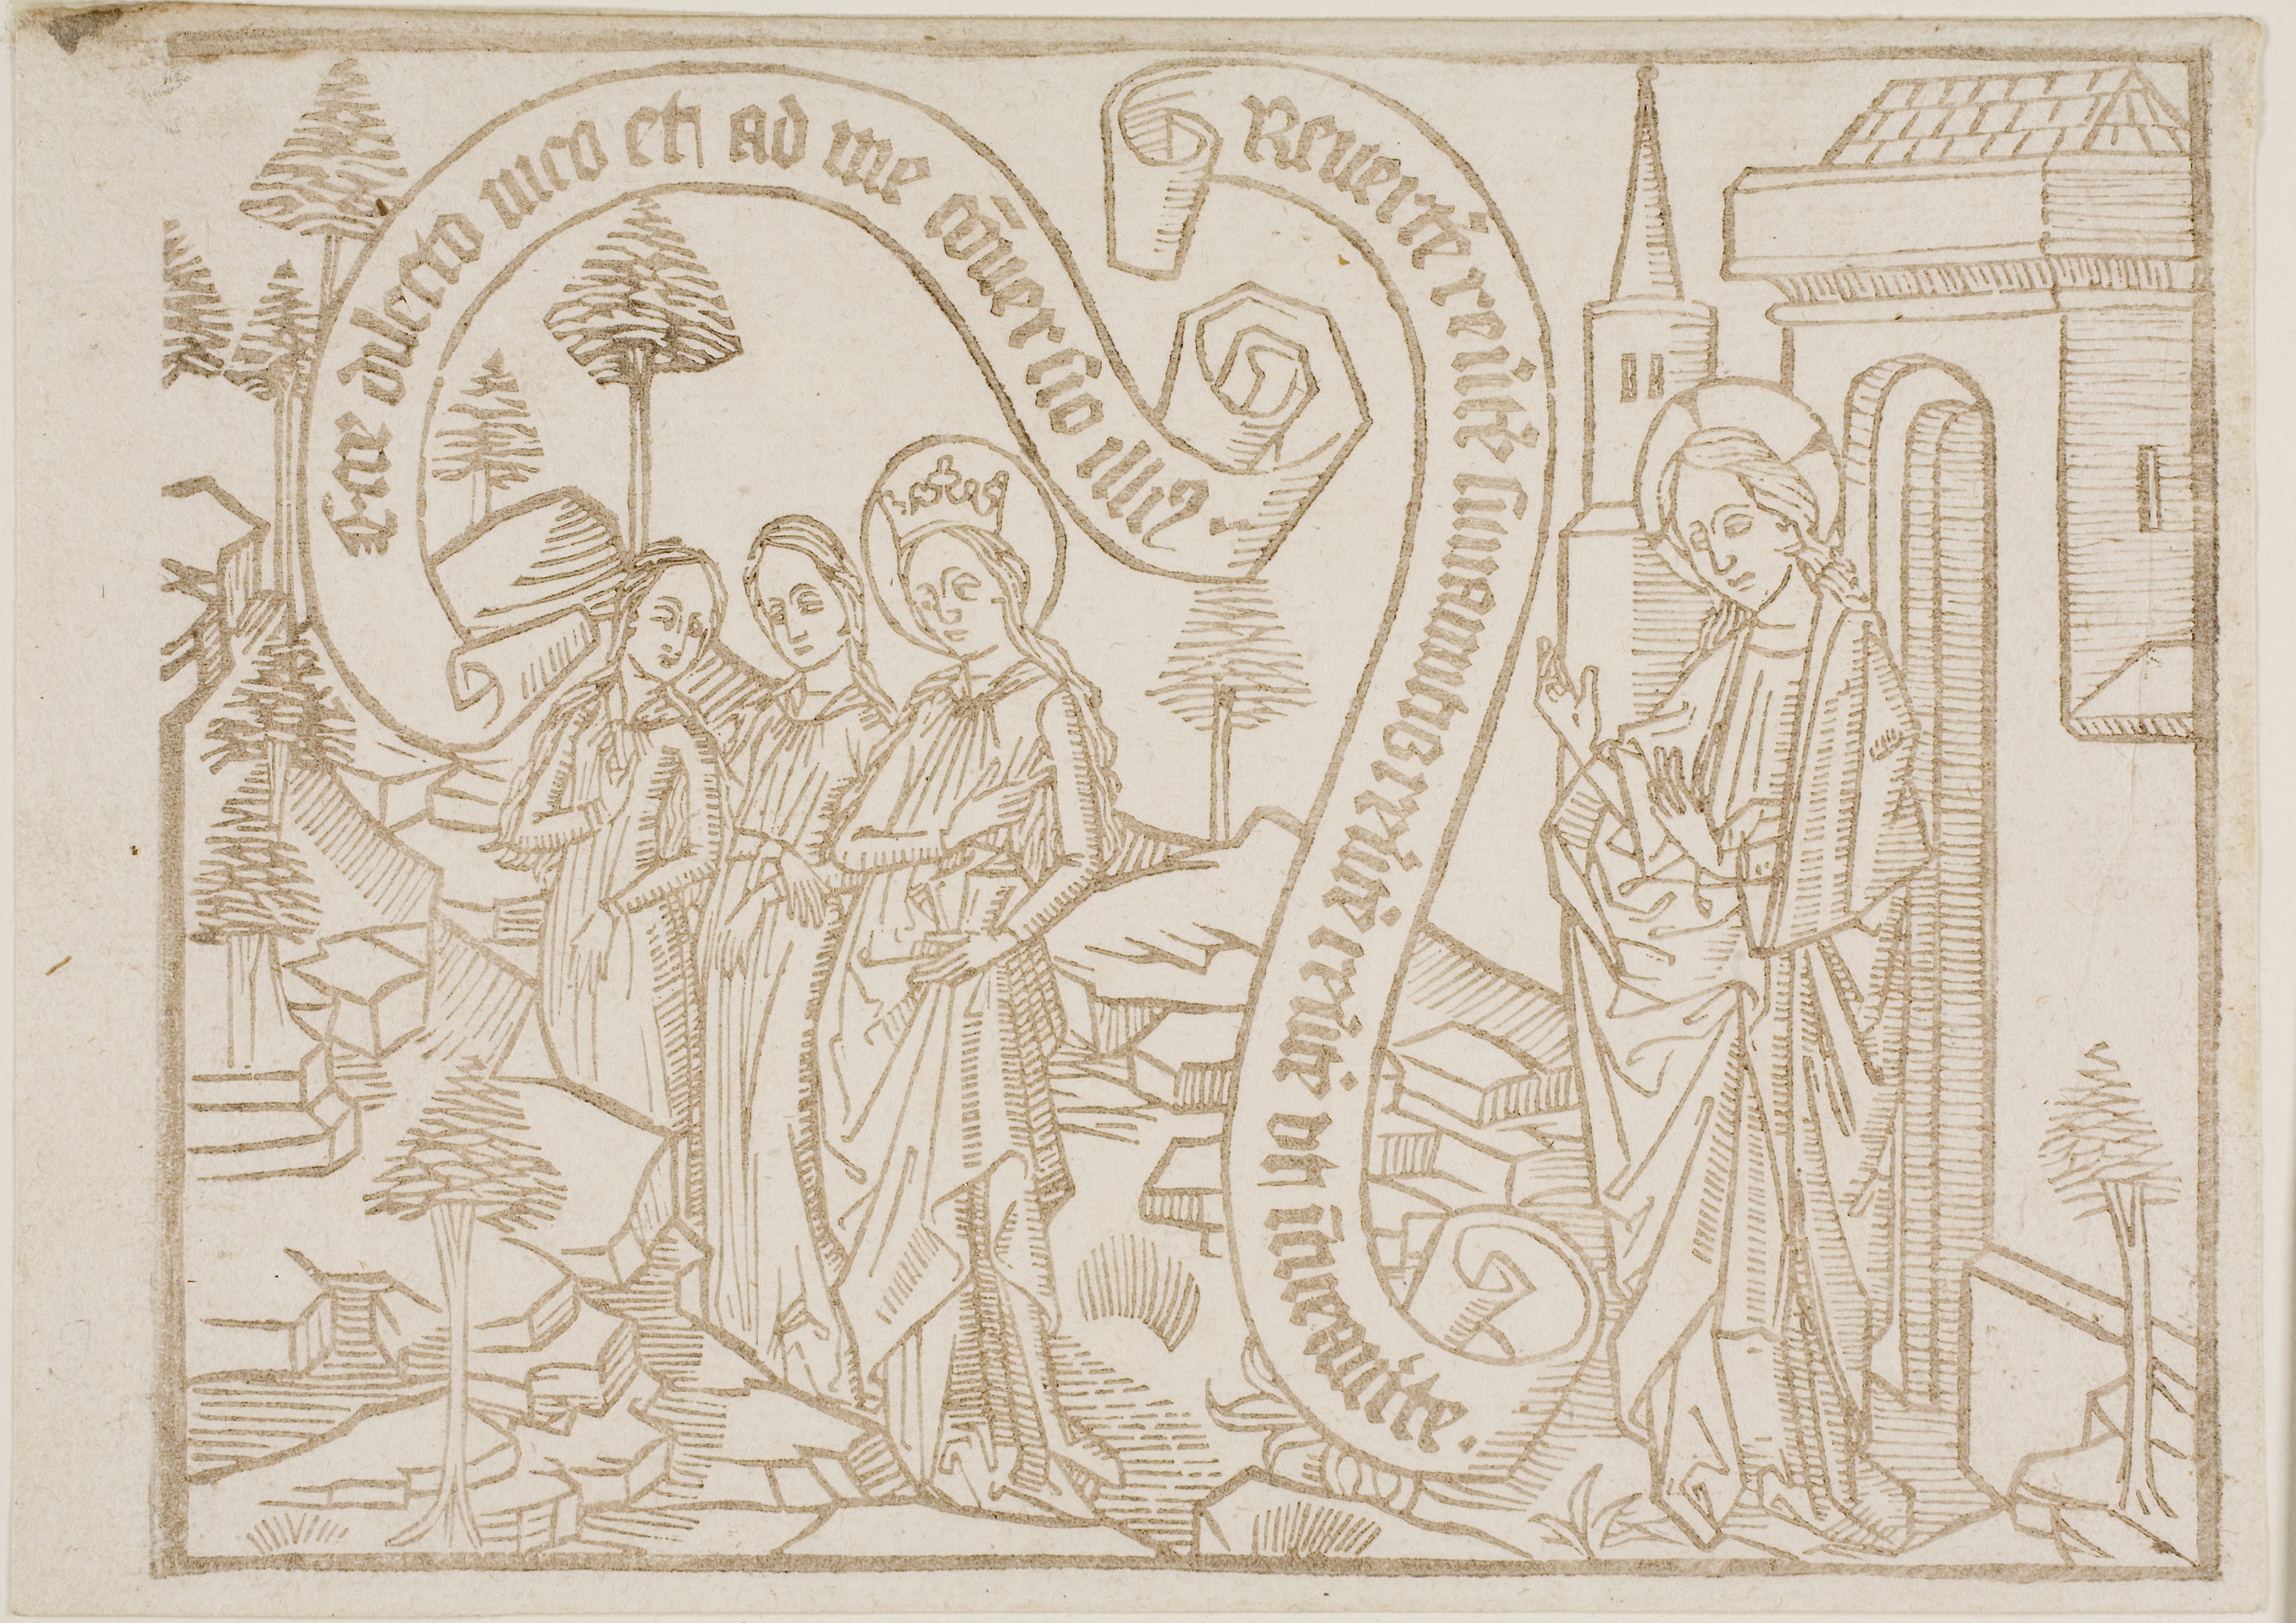
text, history, art, paper, relief, font, ancient history, drawing, illustration, artwork